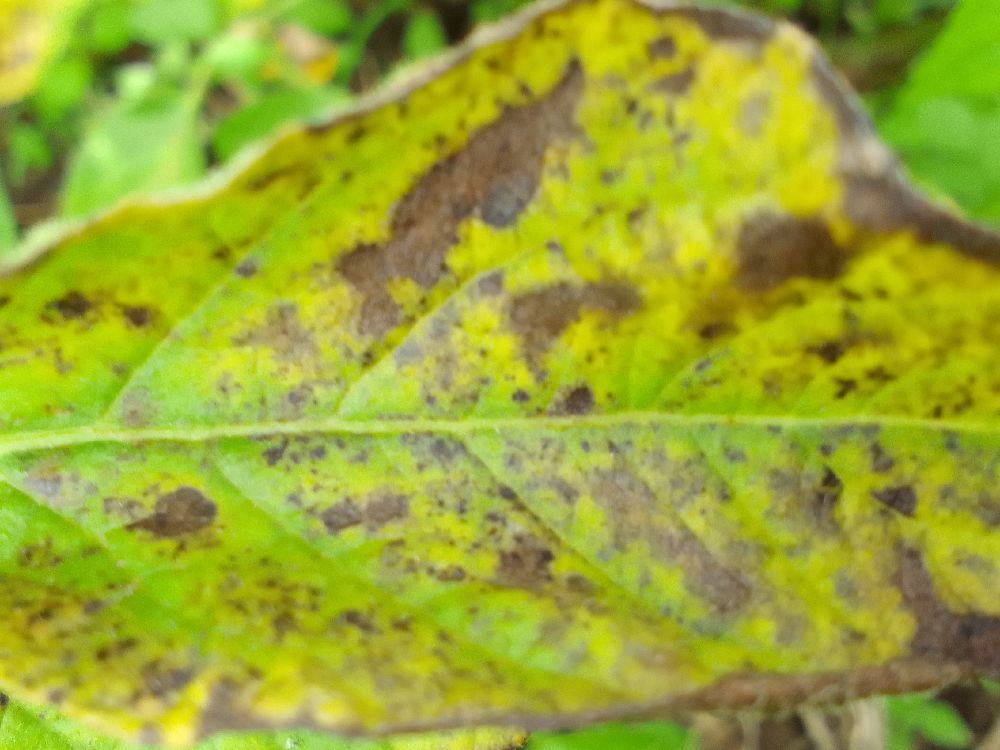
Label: Early blight